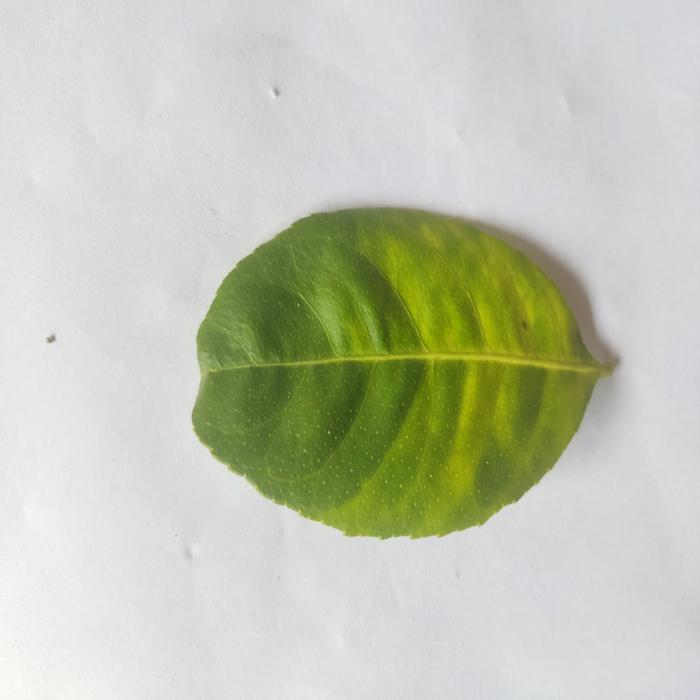
Crop: Lemon
Leaf condition: Citrus